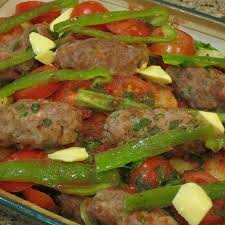
Yemek: izmir_kofte